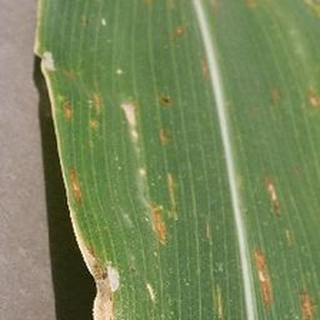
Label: corn_gray_leaf_spot